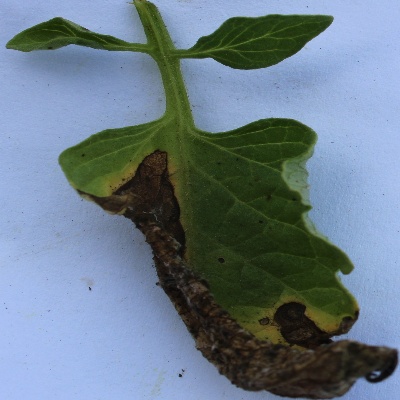
Crop: Tomato
Condition: verticulium wilt